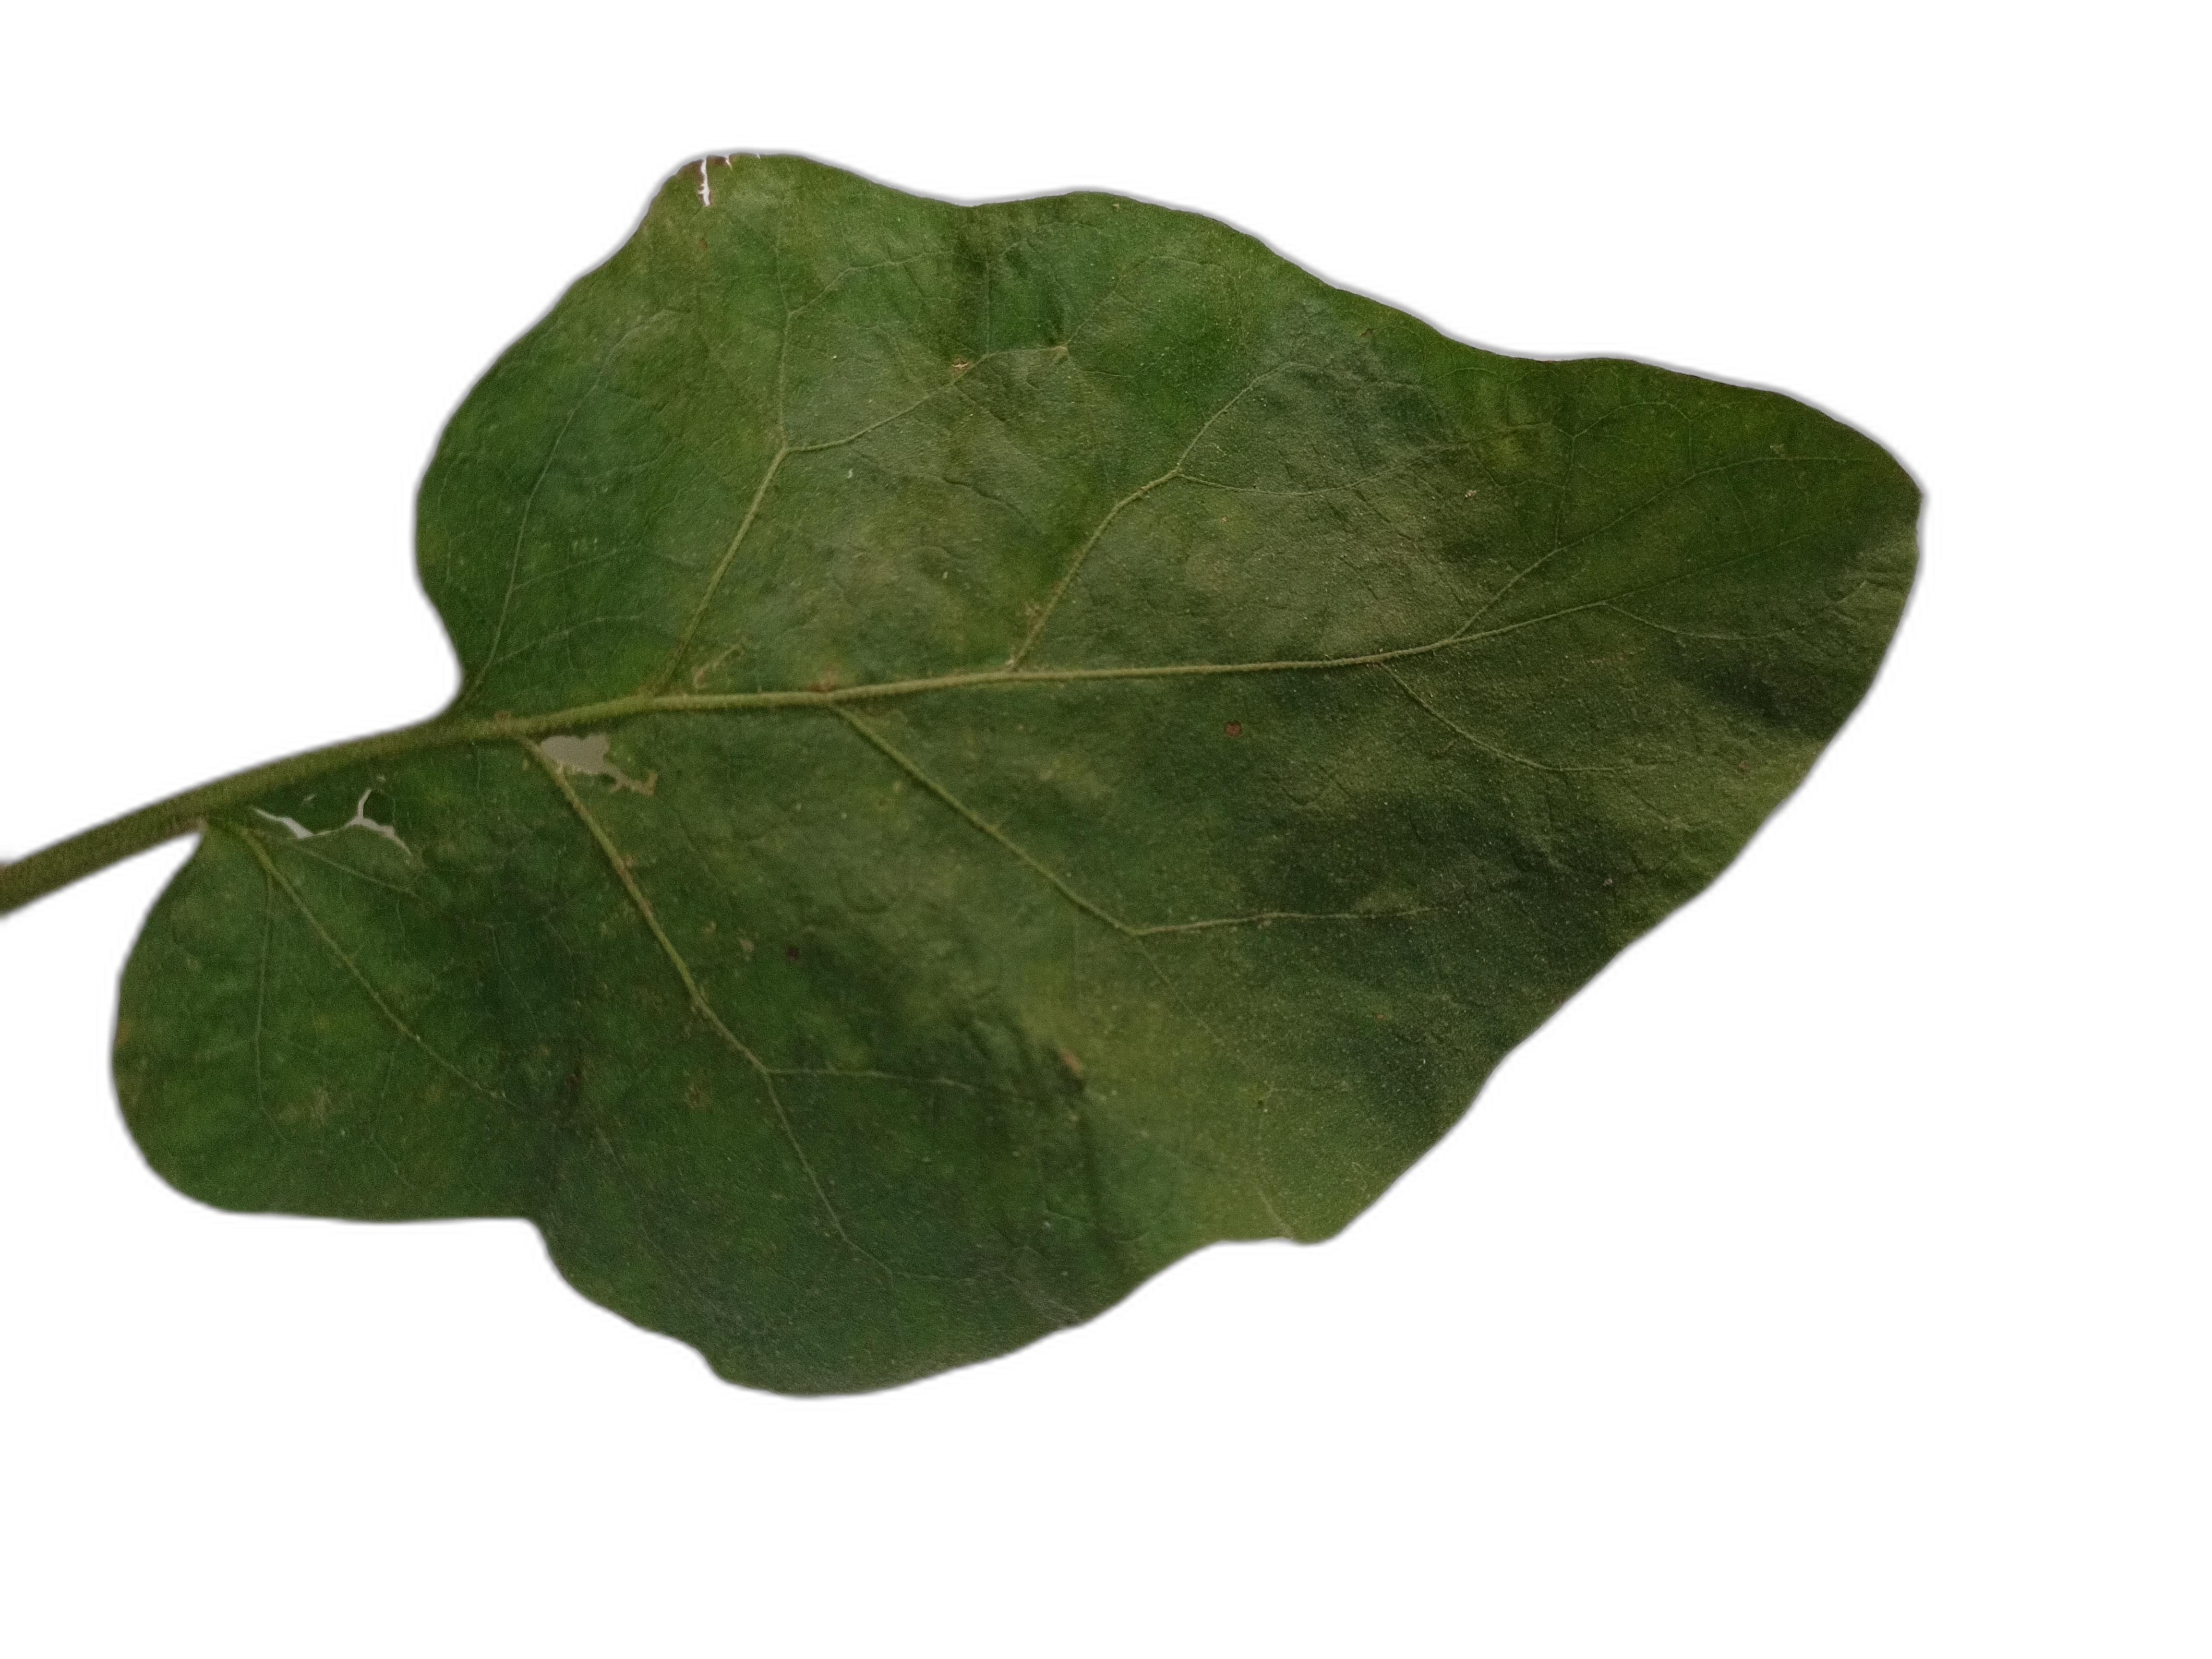
Label: Insect Pest Disease